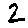
Label: 2